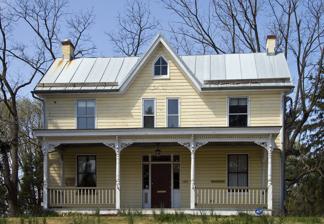
Building: James K.P. Wolfe House
Country: United States of America
Year built: 1889
Historic house in Maryland, United States United States historic place James K.P. Wolfe House U.S. National Register of Historic Places Show map of Maryland Show map of the United States Location 1201 Motter Ave., Frederick, Maryland Coordinates 39°25′49.19″N 77°24′37.45″W / 39.4303306°N 77.4104028°W / 39.4303306; -77.4104028 Area less than one acre Built 1889 ( 1889 ) Architectural style Late Gothic Revival NRHP reference No. 02001582 Added to NRHP December 27, 2002 The James K.P. Wolfe House is a historic home in Frederick, Maryland . It is a two-story, frame, single hall plan, Victorian period farmhouse with Gothic Revival -style detailing.  It is a late-19th century example of the Maryland Piedmont farmhouse. The dwelling was built in 1889 by the Wolfe family, who owned the property until 1936. It was listed on the National Register of Historic Places in 2002. References